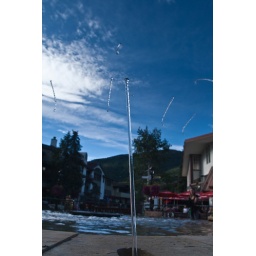
Really cool water fountain in the Vail Village which shot columns of water